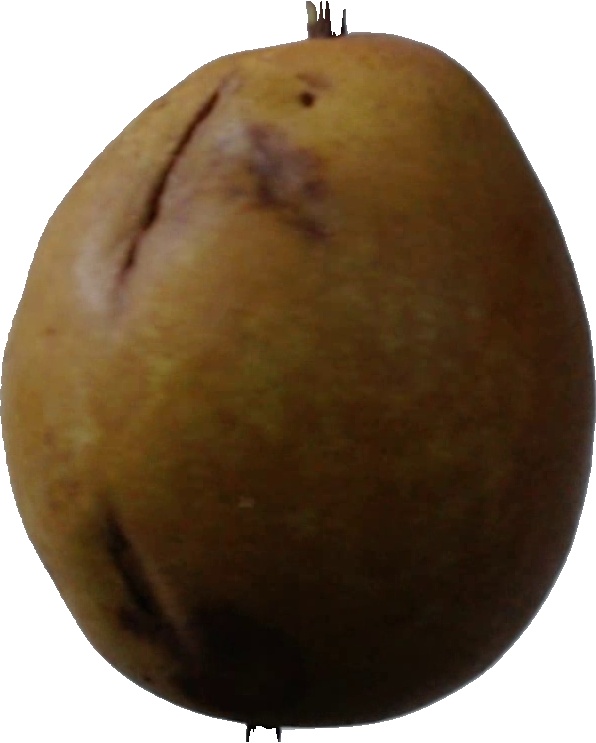
Label: pear_3